Cotton mill

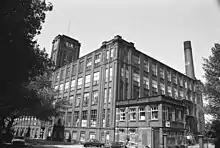
Elk Mill, on the Chadderton-Royton boundary, in Greater Manchester, England

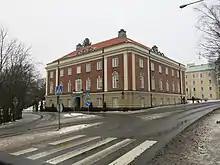
The office building of former cotton mill in Lapinniemi, Tampere, Finland

The modern Indian mechanised textile industry was born in 1854, when a steam-powered mill was opened in Bombay by Cowasjee N. Davar. More followed: there were 10 by 1865 and 47 by 1875. By 1880 there were 58 mills in India employing 40,000 workers, with over 80% of them in the cities of Bombay and Ahmedabad. From the 1870's India's own markets for finished yarn and cloth ceased to be dominated by imports from Lancashire, and during the 1870's and 1880 s the Bombay cotton industry began to replace exports of yarn from Britain to China.